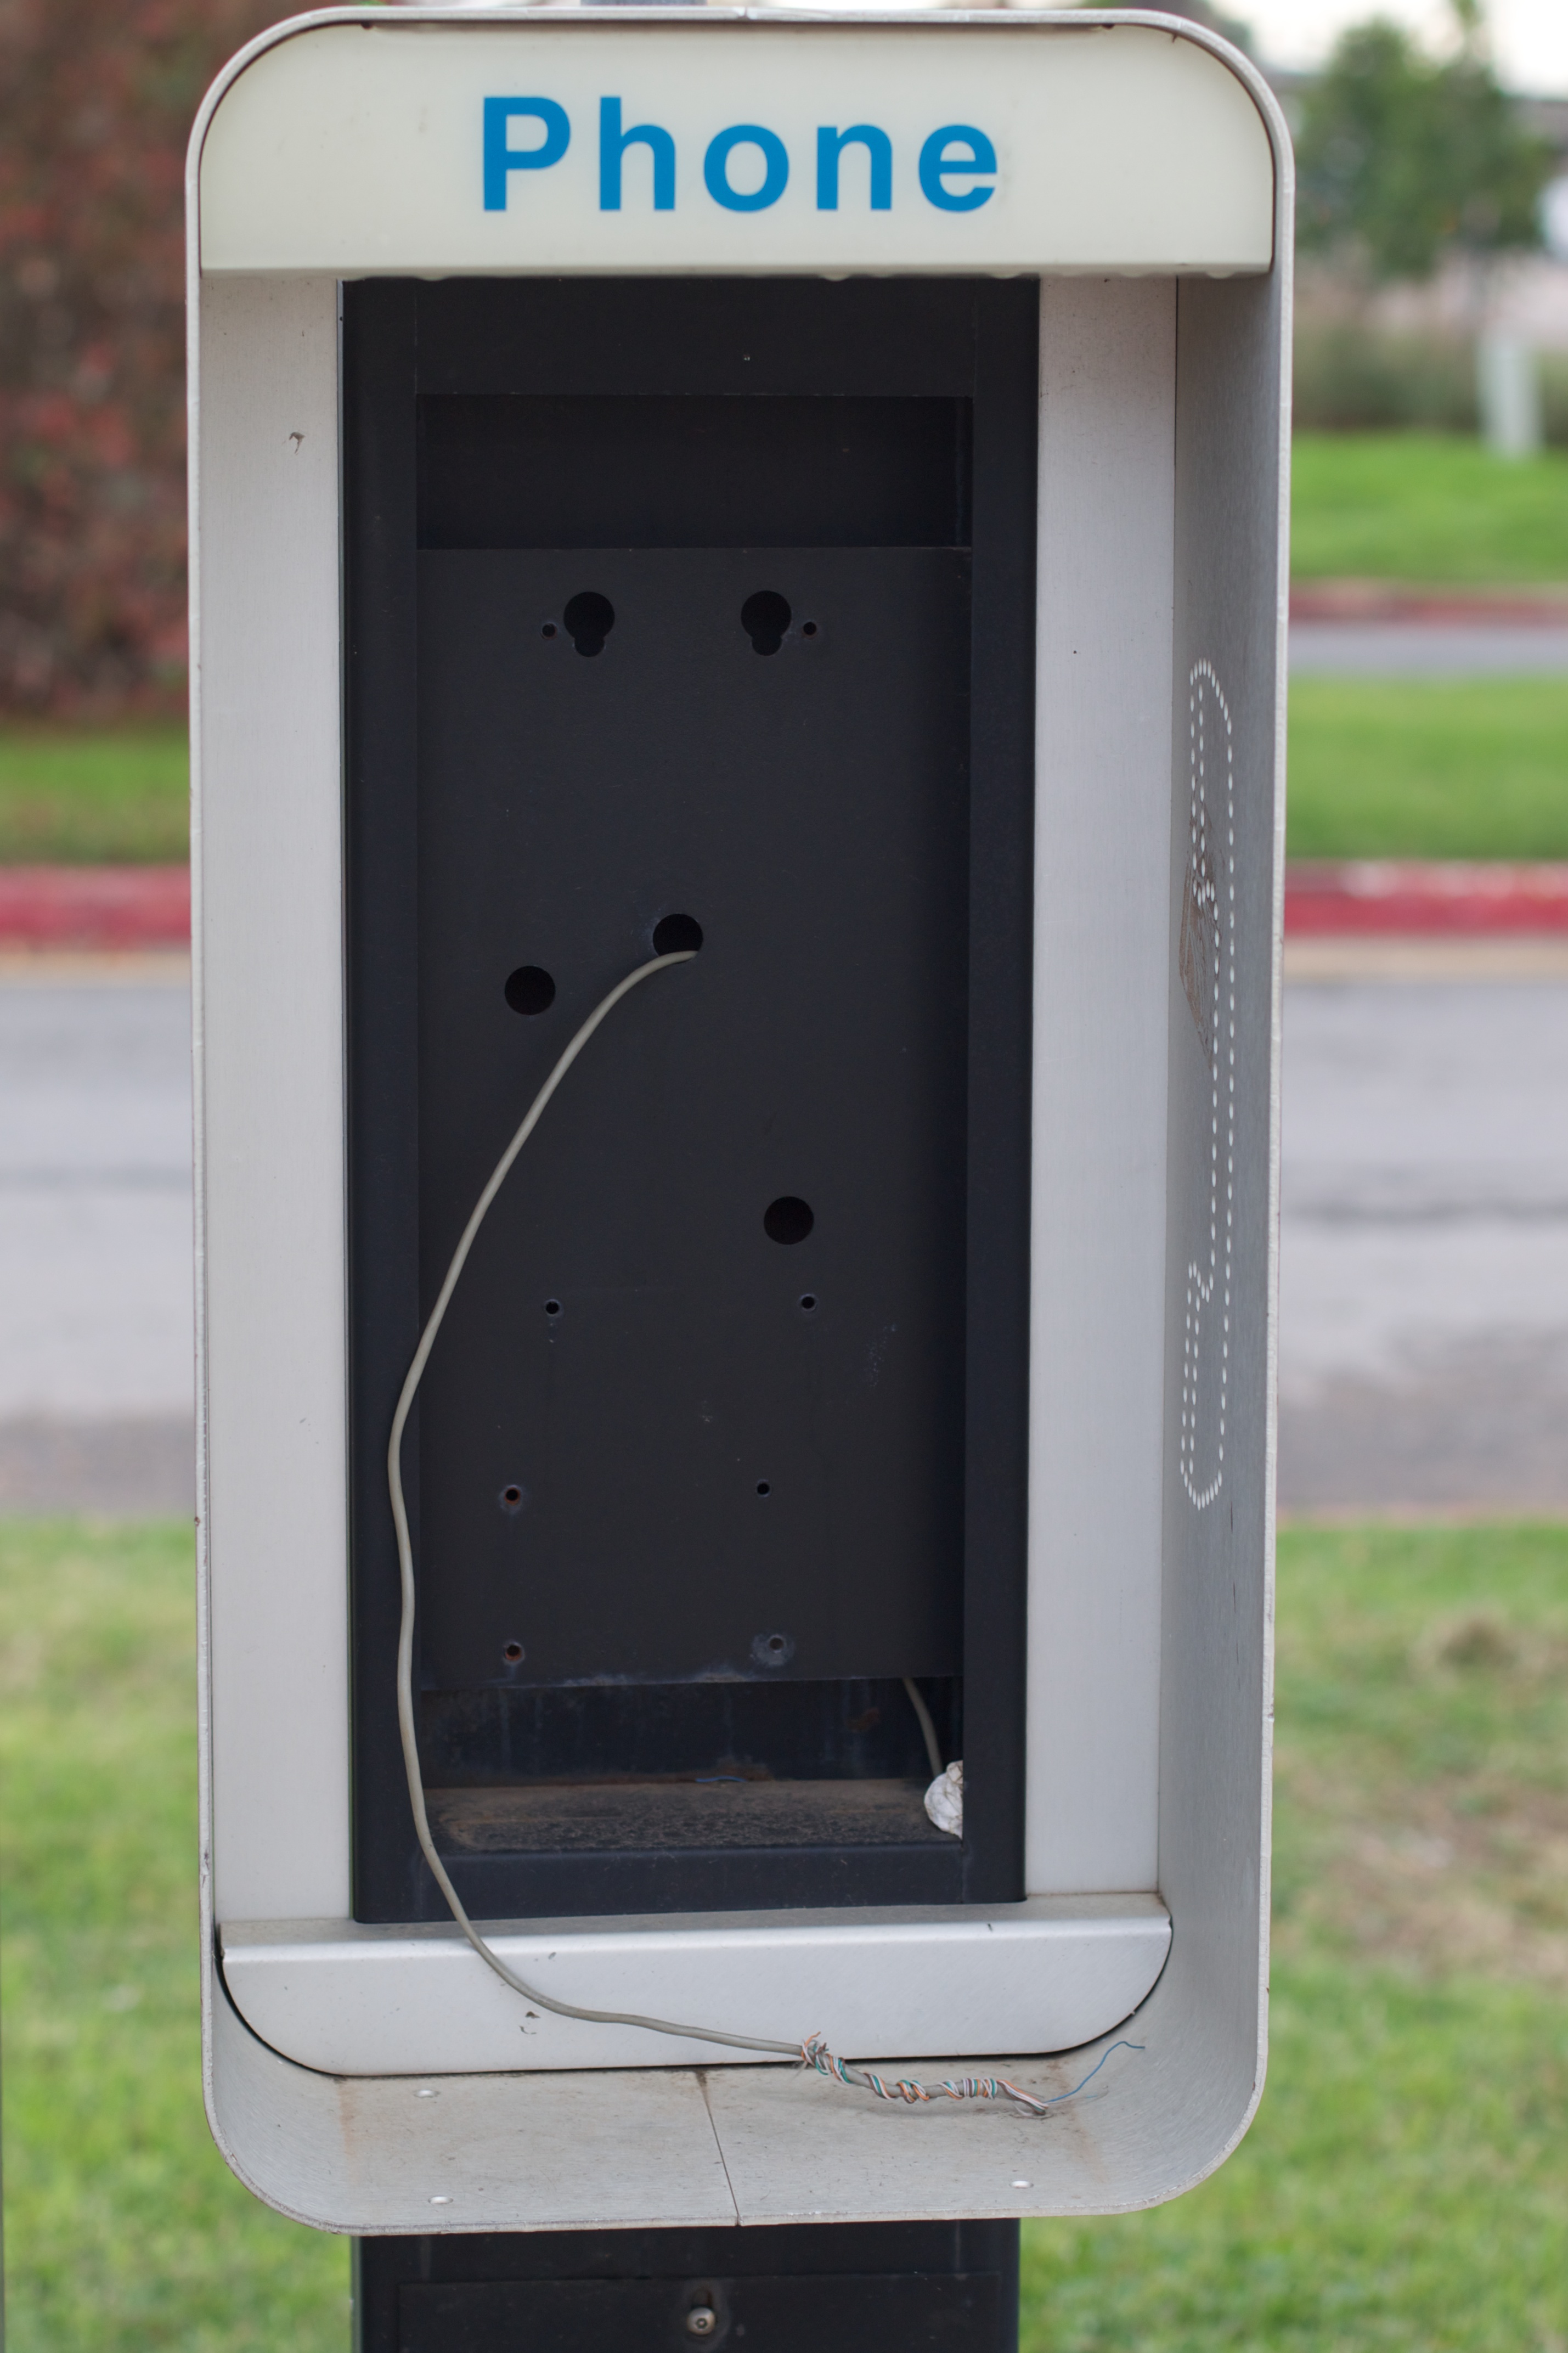
lighting, product, letter box, payphone, odyssey, public toilet, post box, outdoor structure, portable toilet